Daniel J. O'Donnell

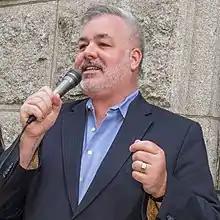
O'Donnell in 2017

Daniel J. O'Donnell (born November 17, 1960) is an American politician from the state of New York. A Democrat, he was the first openly gay man elected to the New York State Assembly in 2002. During his tenure as an Assembly Member, O'Donnell represented the 69th district in Manhattan, which comprises the neighborhoods of Manhattan Valley, Morningside Heights, and portions of the Upper West Side and West Harlem.